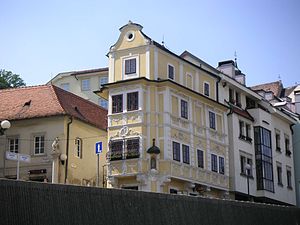
Bratislava / Kultur / Museer og gallerier
"""Den Gode Hyrdes Hus"", som huser Urenes Museum, er opført i rokokostil."
Bratislava er hovedstad og største by i Slovakiet med 429.564 indbyggere. Byen ligger i den sydvestlige del af Slovakiet på begge bredder af Donau. Byen grænser op til både Østrig og Ungarn og er dermed den eneste hovedstad, der grænser op til to andre lande.